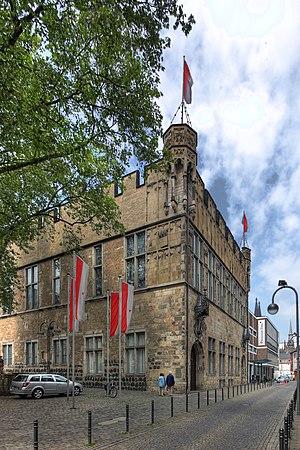
Gürzenich est une salle de fête située dans le centre de la vieille ville de Cologne. Son nom provient de la famille patricienne de Gürzenich, propriétaire du terrain sur lequel l'édifice laïc du XVᵉ siècle a été construit. Depuis le début du XIXᵉ siècle, le complexe de bâtiments est utilisé pour des concerts, des congrès et des événements sociaux et culturels.